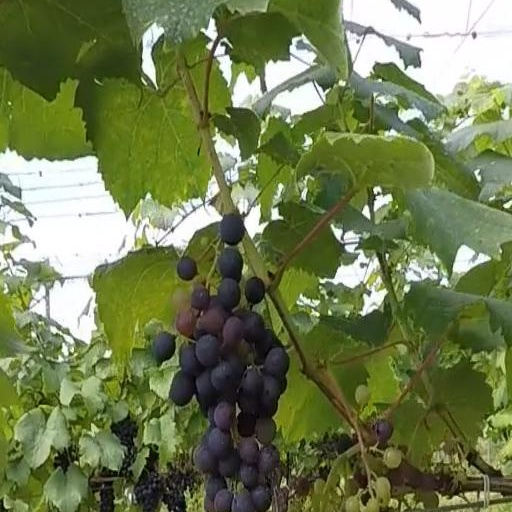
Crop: grape